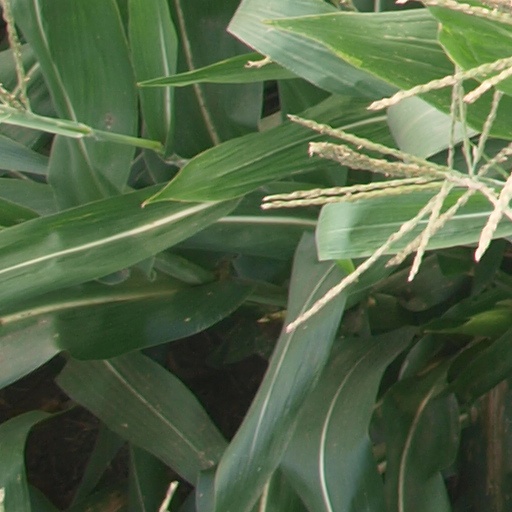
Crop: maize; corn